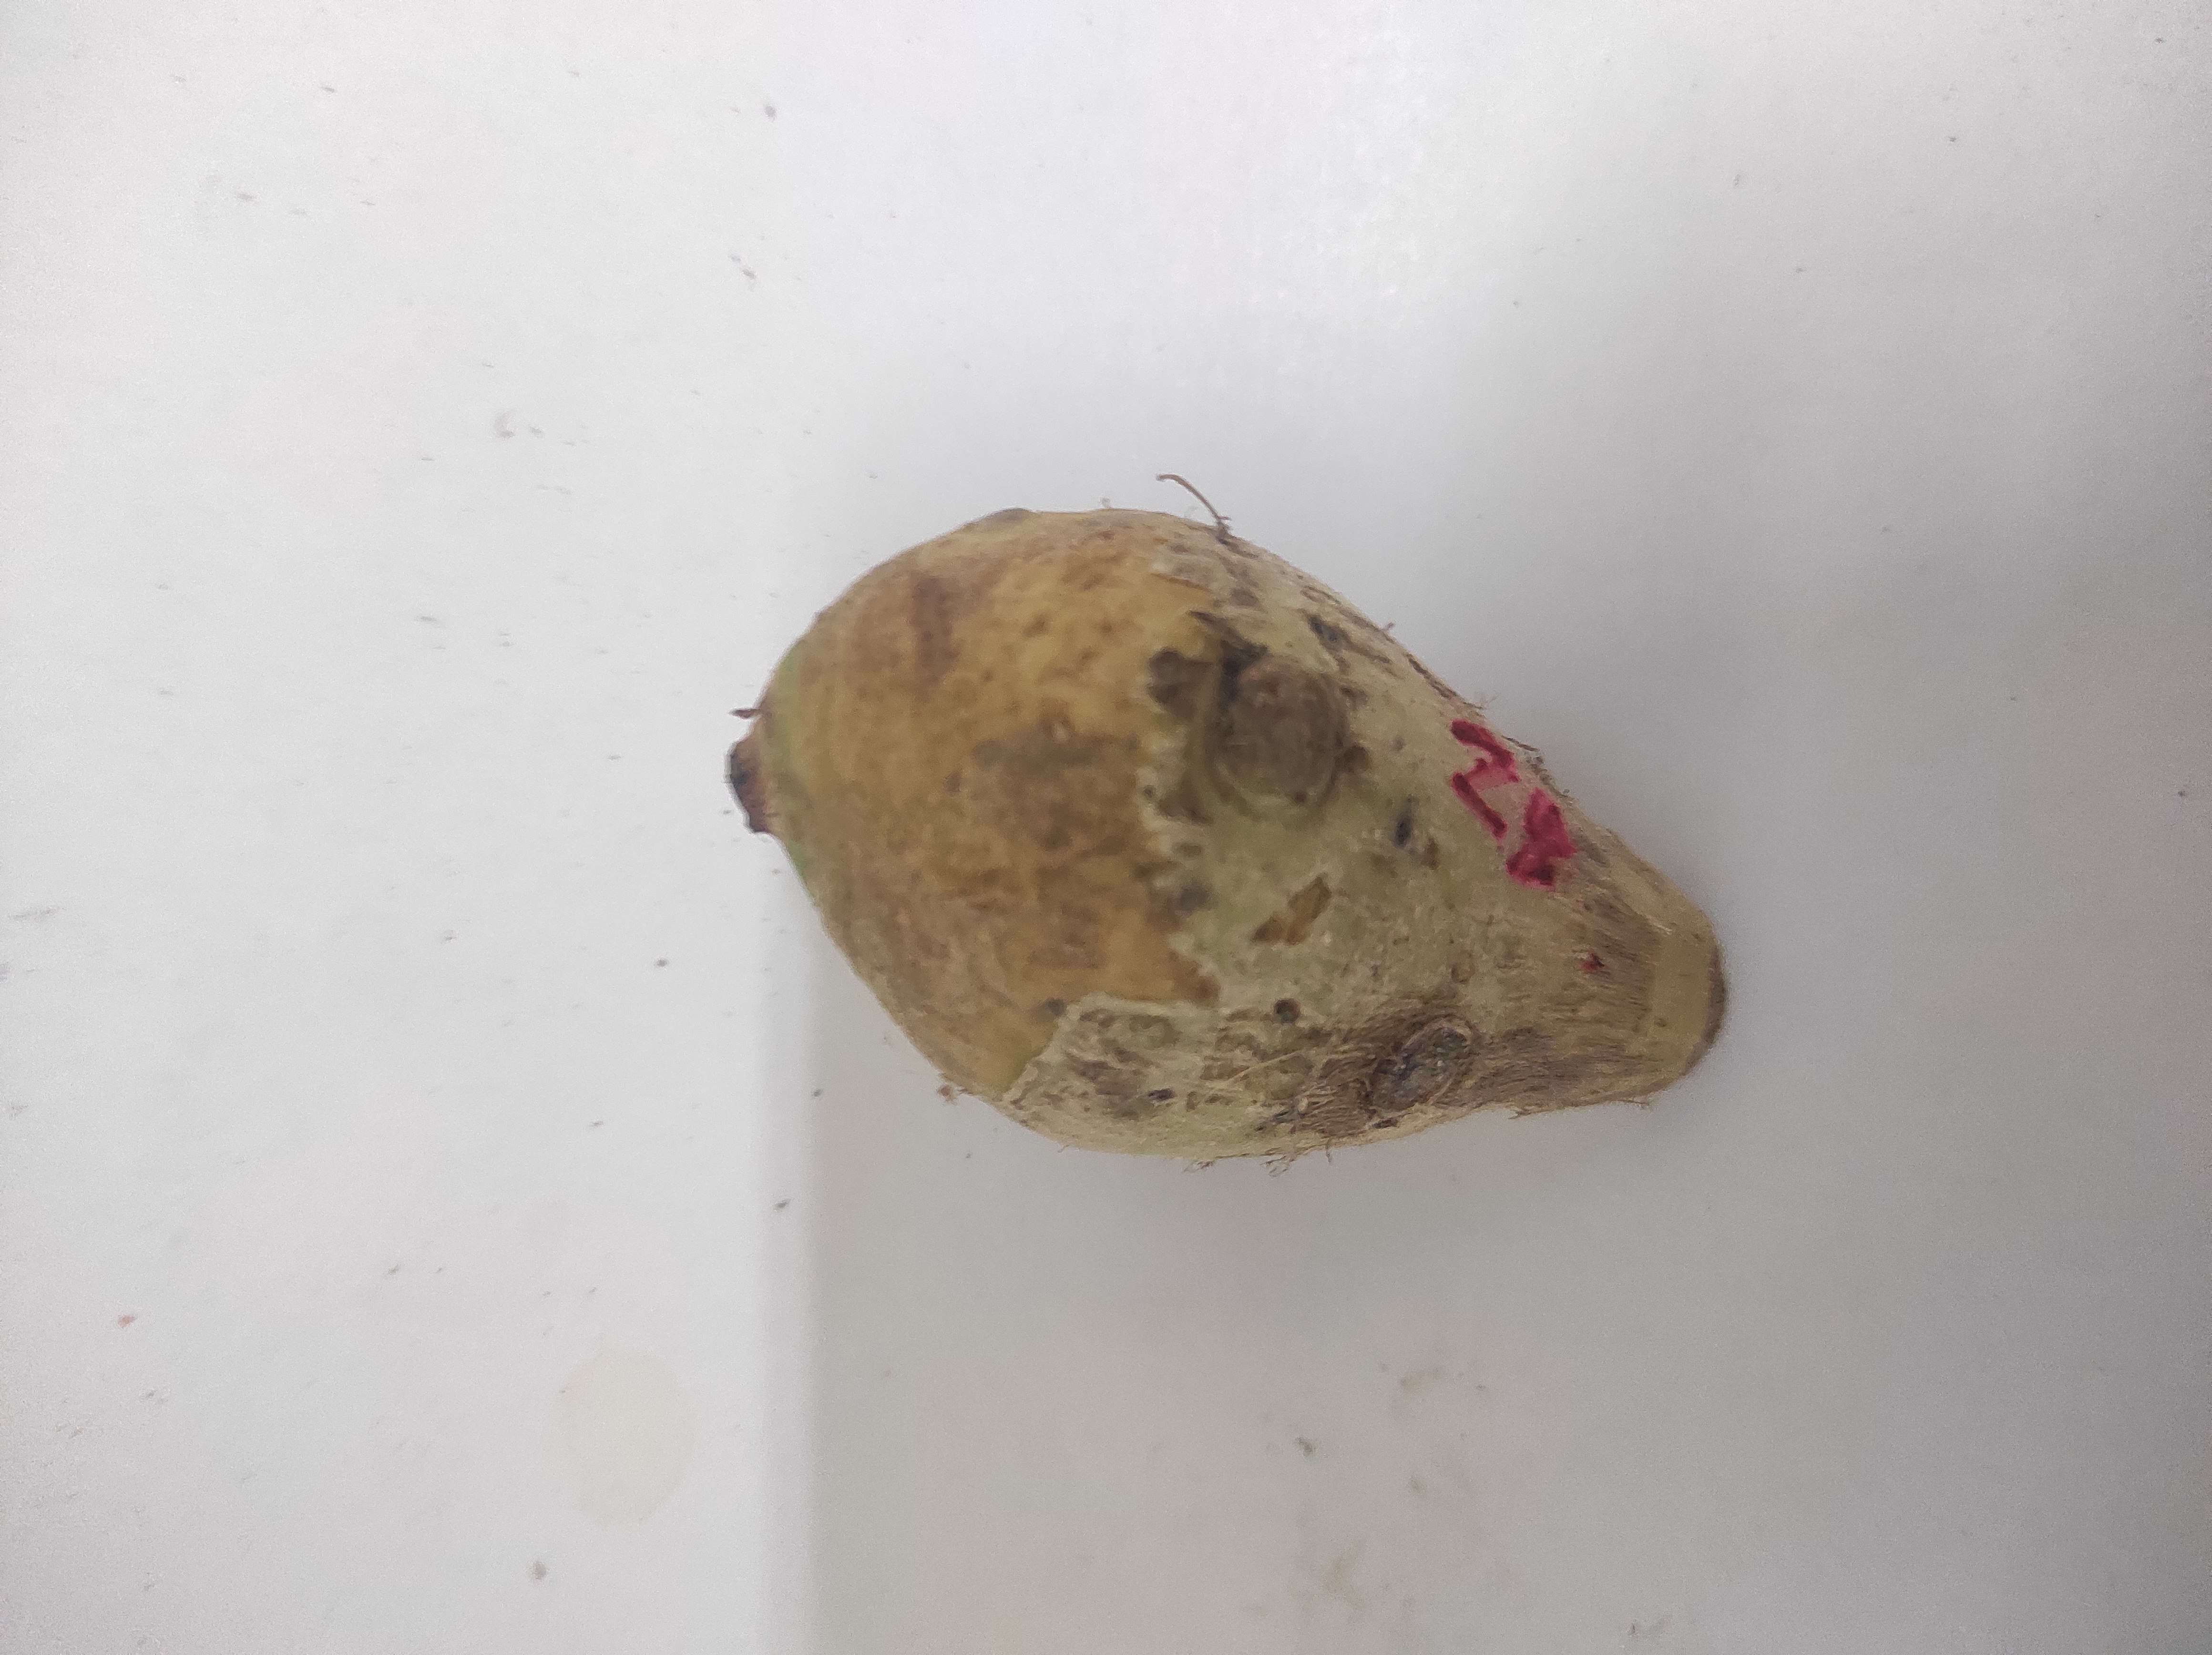
Crop: Taro root
Condition: Damaged